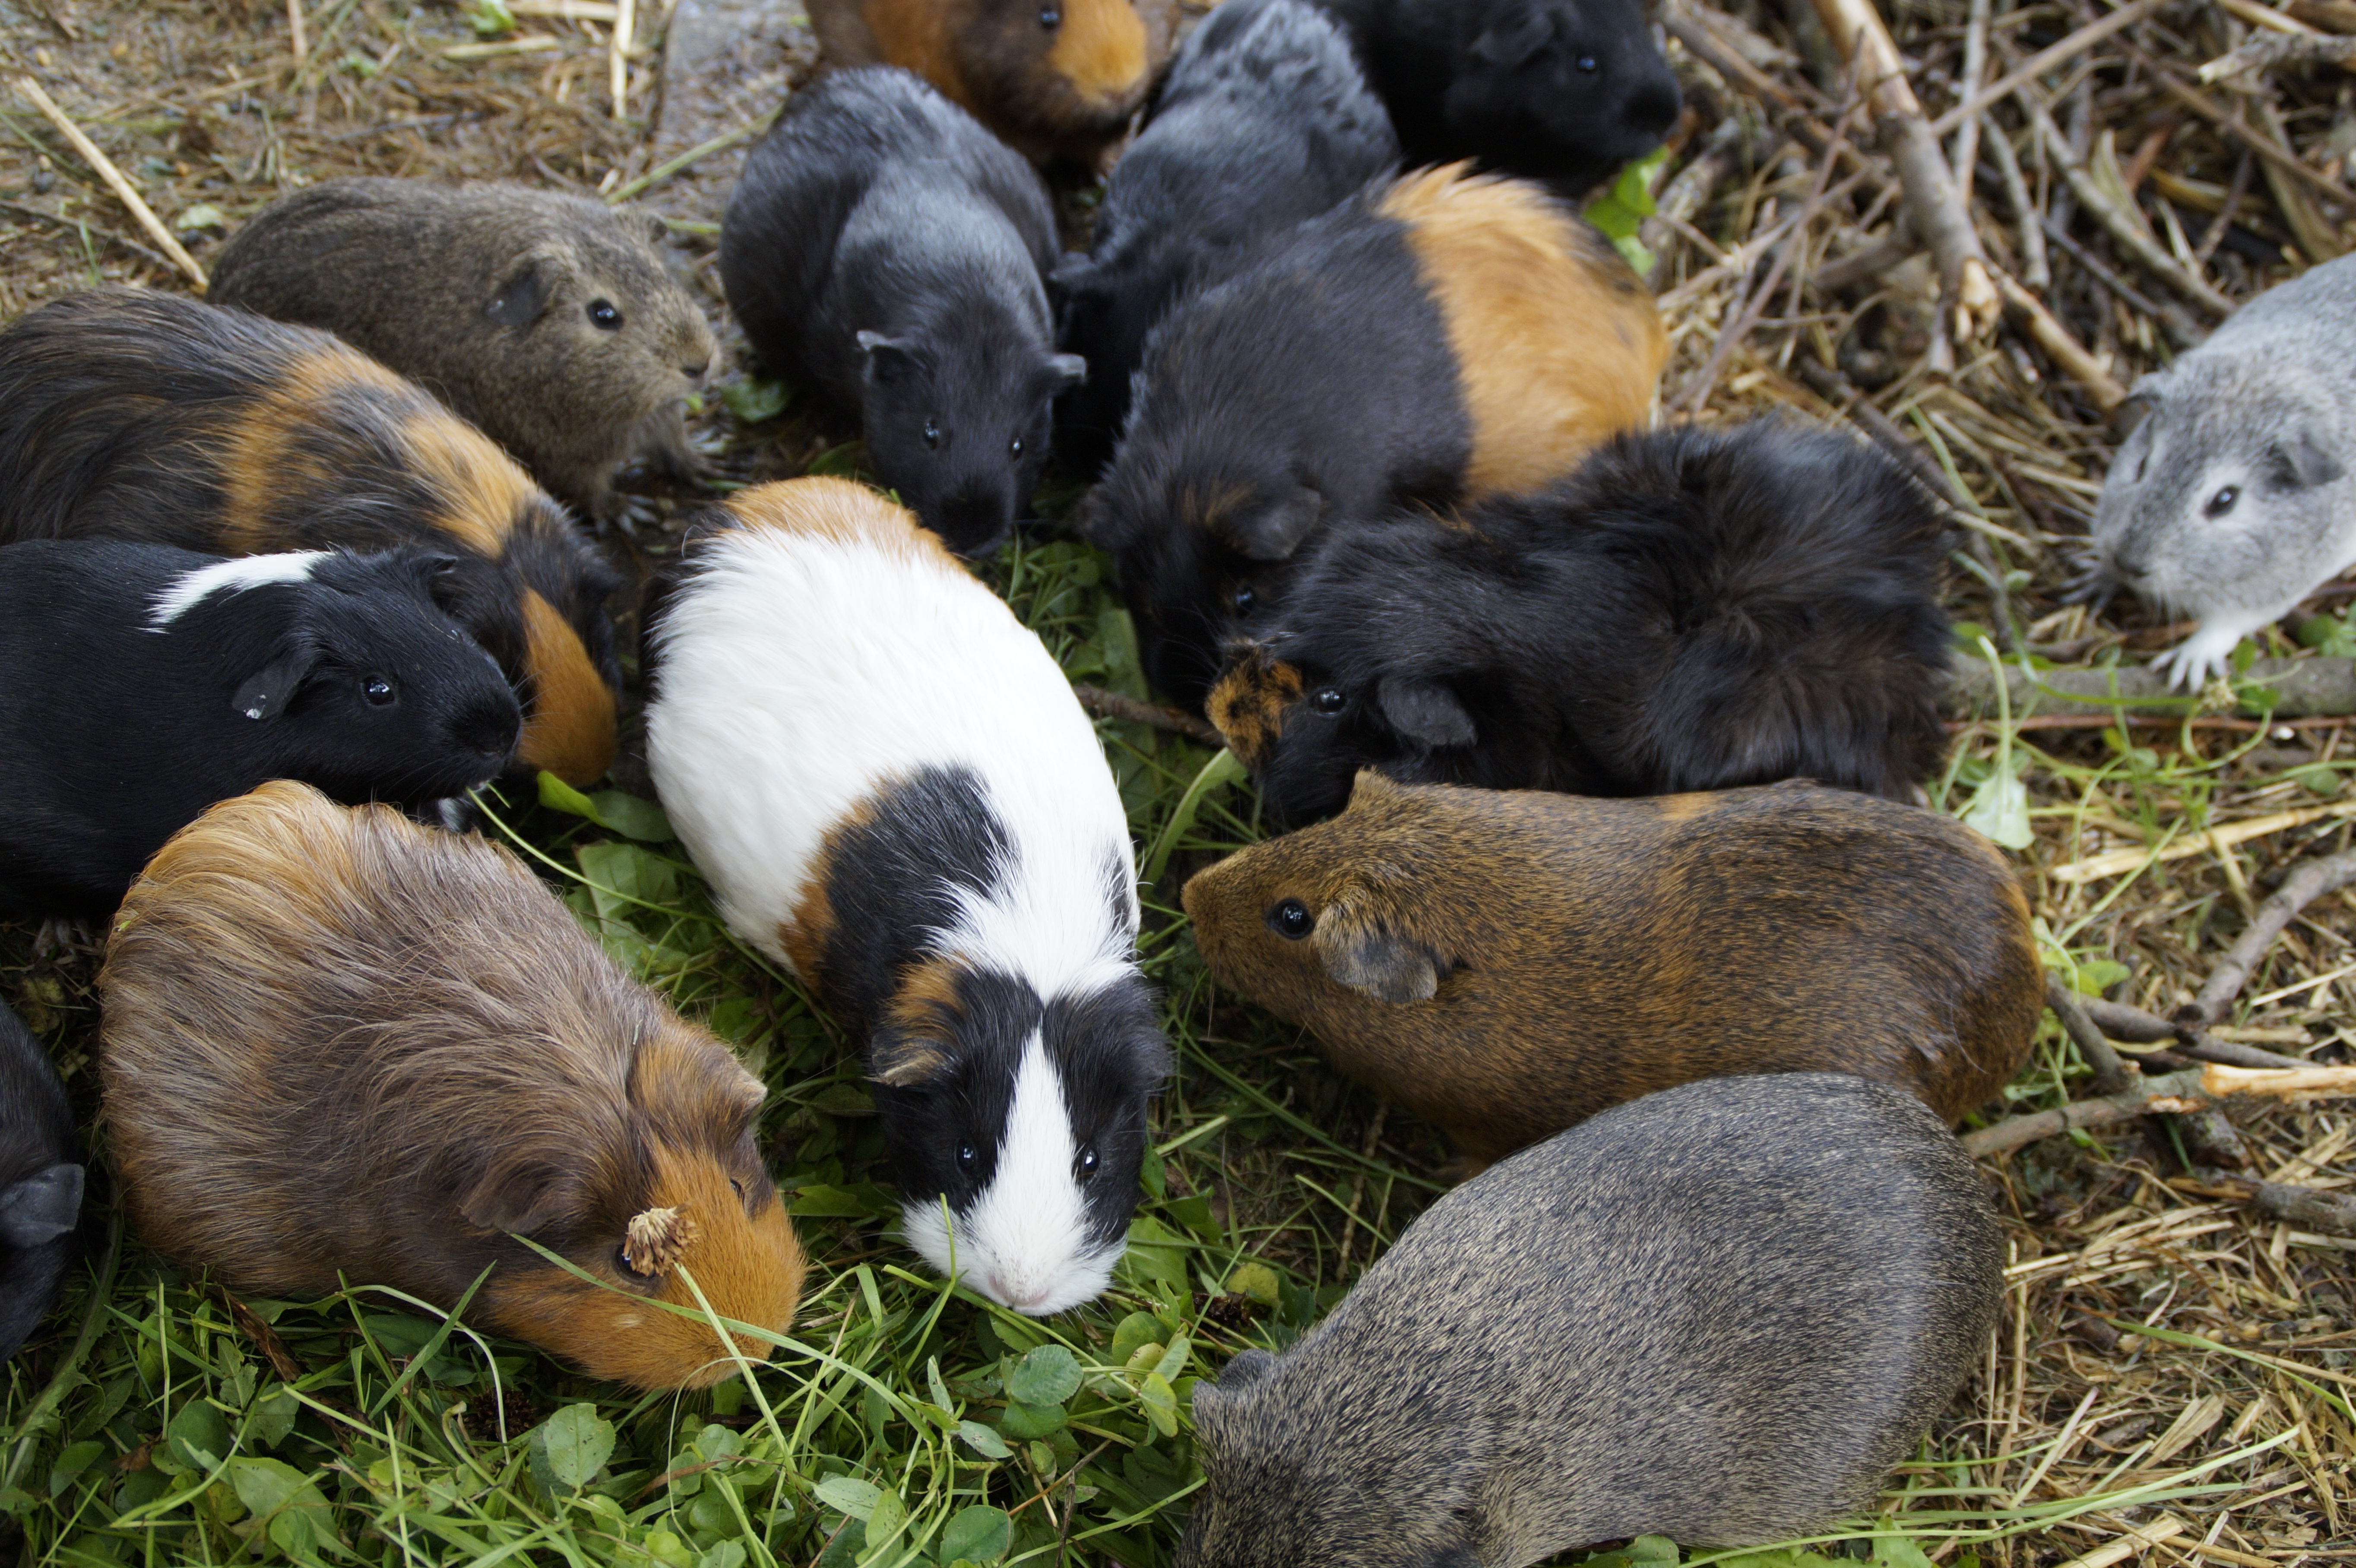
wildlife, feed, mammal, eat, rodent, fauna, guinea pig, pets, feeding, vegetarian, vertebrate, many, breeding, mass, quantitative, animal husbandry, small animals, green fodder, guinea pig breeding